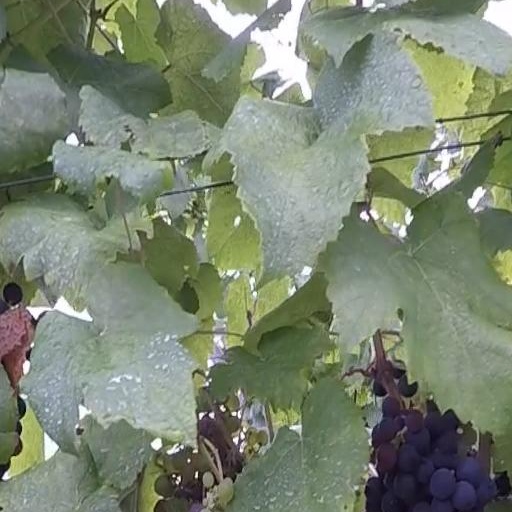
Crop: grape